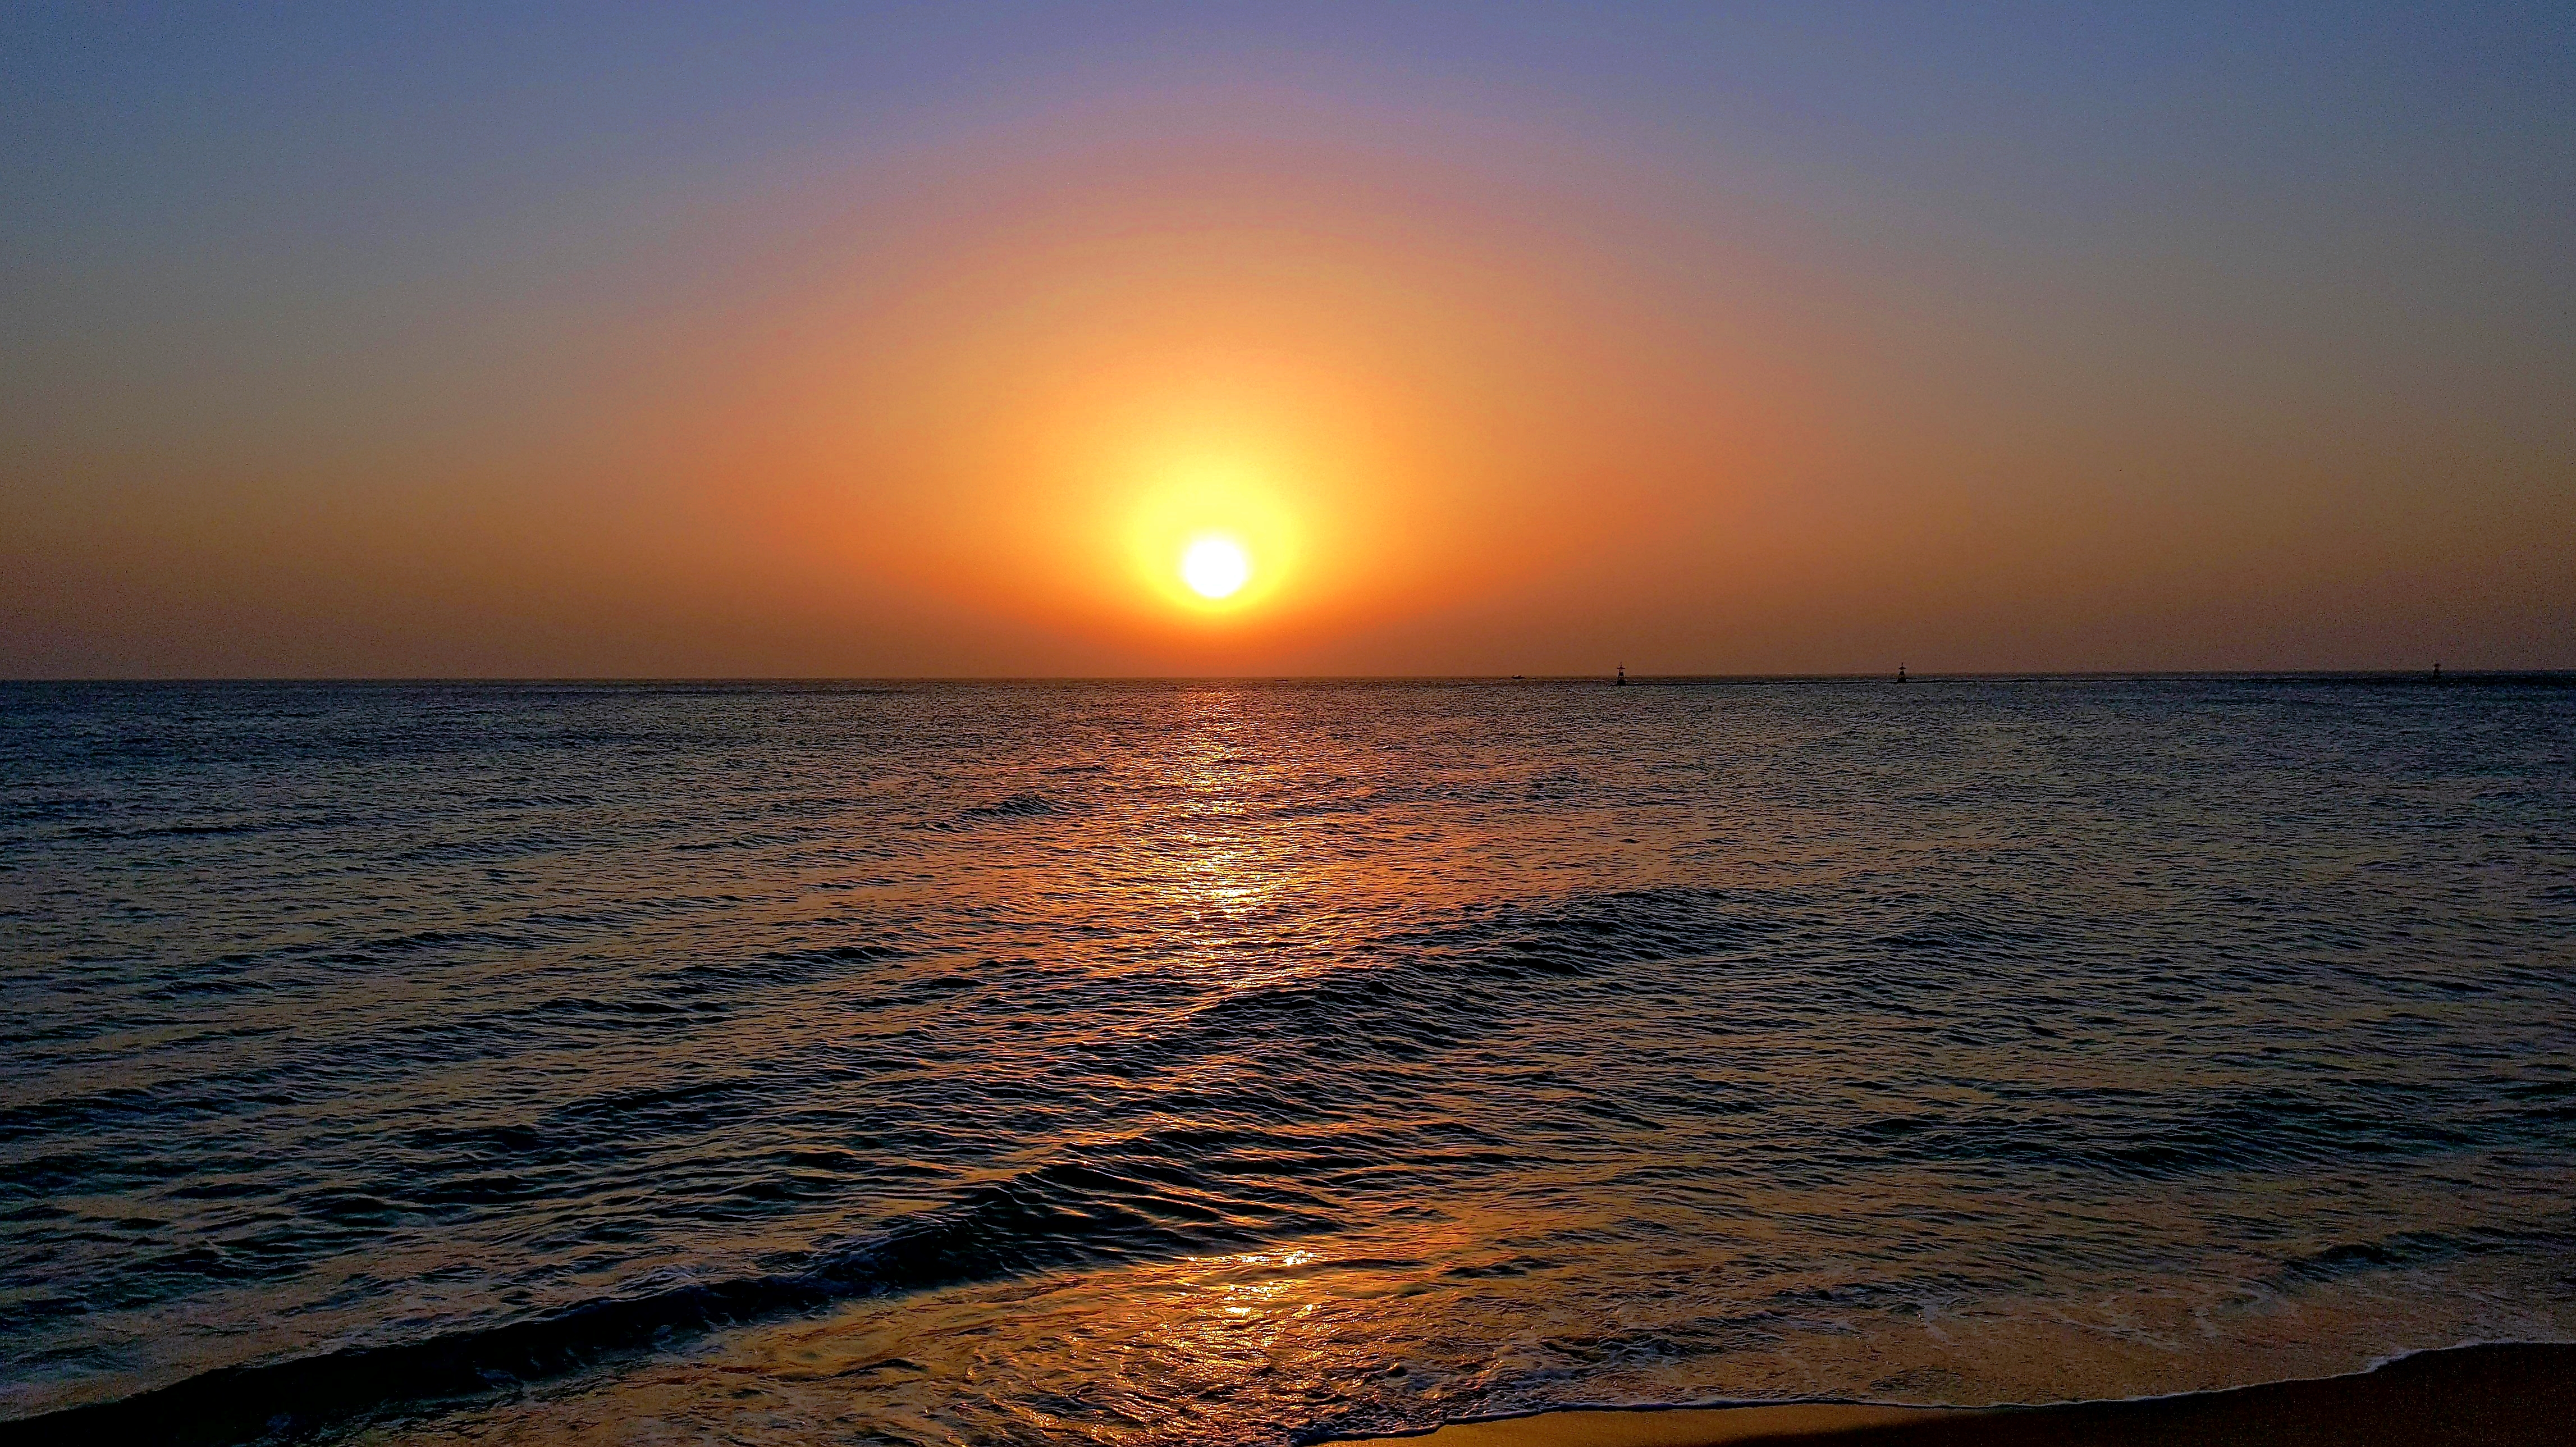
korea, ocean, sea, sunrise, east sea, horizon, sky, body of water, sunset, afterglow, sun, evening, calm, morning, dusk, sound, wave, water, wind wave, shore, coast, beach, dawn, red sky at morning, cloud, sunlight, vacation, tropics, astronomical object, tide, caribbean